Rick Margitza

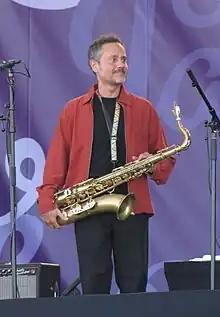
Rick Margitza, Pori Jazz Festival, 2012

Margitza's paternal grandfather, a Hungarian Gypsy violinist, taught him to play the violin at the age of four. His father also played violin with the Detroit Symphony Orchestra. Following this he played piano and oboe, and settled on tenor sax while in Fordson High School. He attended several colleges: Wayne State University, Berklee College of Music, University of Miami, and Loyola University New Orleans. He toured with Maynard Ferguson and Flora Purim in the 1980s, and moved to New York City in 1988, where he played with Miles Davis.